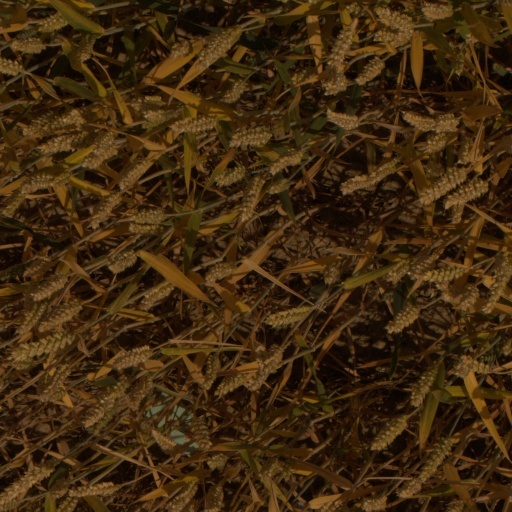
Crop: wheat